Phantogram (band)

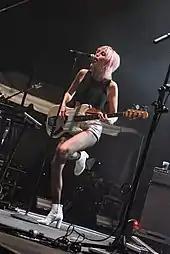
Sarah Barthel playing the bass guitar during a live performance in 2019.

"Ceremony", the band's fourth studio album, was released on March 6, 2020. The following October, they contributed a cover of Joe Cocker's song "You Are So Beautiful" to the compilation "Good Music to Avert the Collapse of American Democracy, Volume 2", which was available for purchase for only 24 hours and whose proceeds went toward Voting Rights Lab, an organization dedicated to the protection of Americans' voting rights. Later in the same month, they released the single "Me & Me", accompanying the Netflix film "A Babysitter's Guide to Monster Hunting". Tom Morello featured the band on his song "Driving to Texas", from the 2021 album "The Atlas Underground Fire".